South Florida Bulls

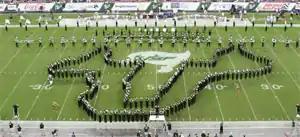
The Herd of Thunder performing before a game

On November 16, 2002, USF beat No. 25 Bowling Green State University, its first victory over a ranked Division I-A opponent. On September 24, 2005, USF surprised No. 9 Louisville for its first victory over a Big East conference foe. As a result, USF received its first ever votes in the AP Poll. South Florida received increased press coverage for their upsets of Top 25 ranked teams such as West Virginia (2006, 2007, 2009), Auburn (2007), Kansas (2008) and Florida State (2009).